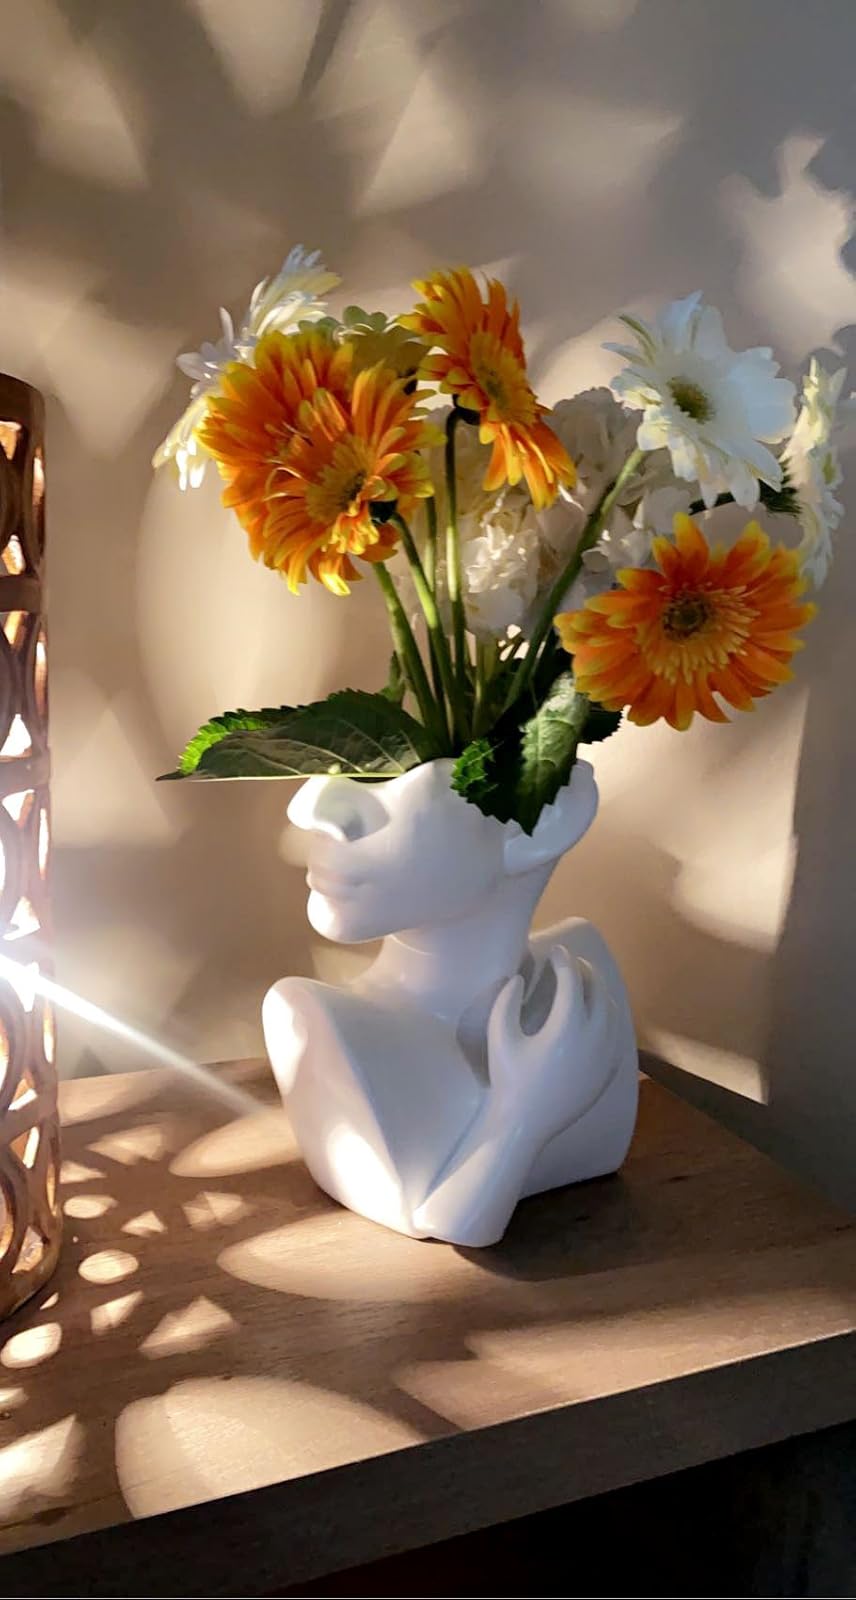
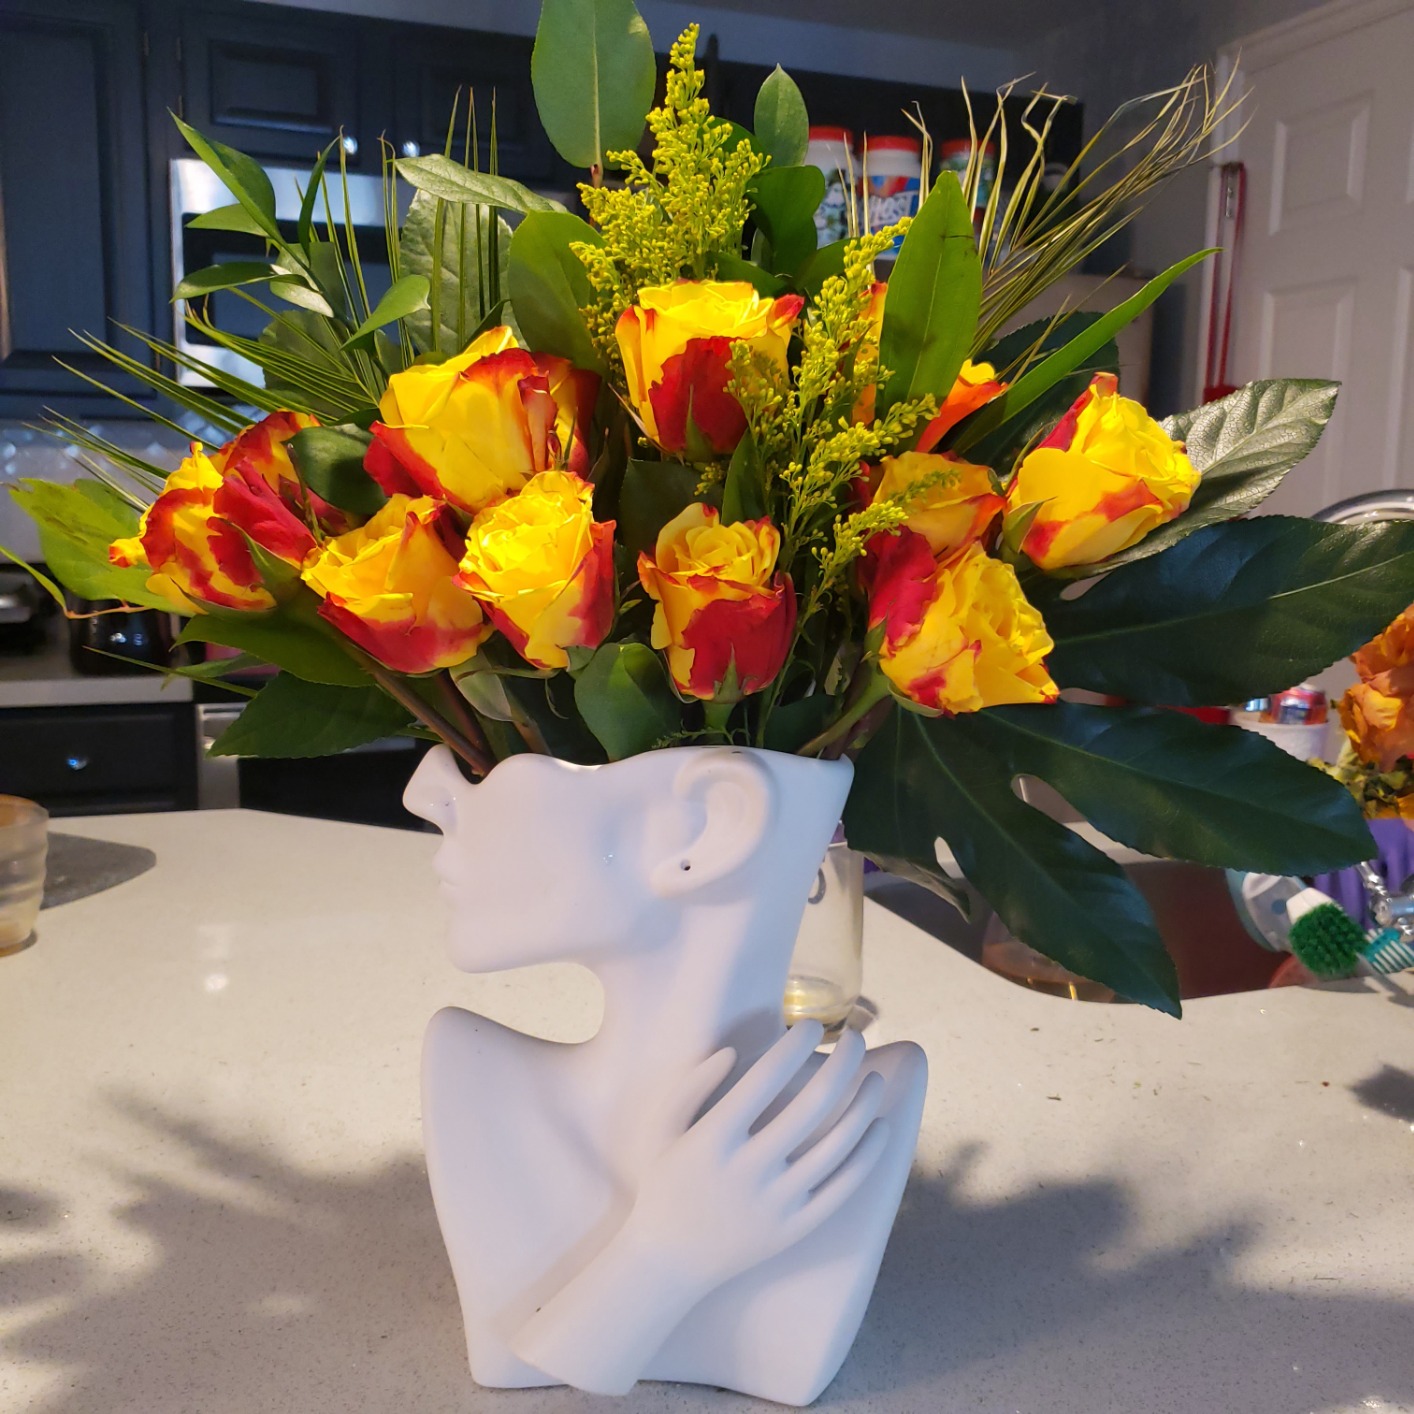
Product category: vase
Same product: yes